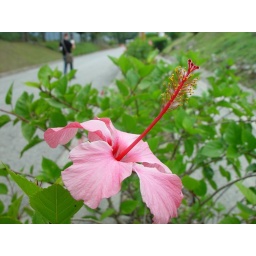
State flower of Hawaii. National flower of the Dominican Republic. On the street in Venezuela.